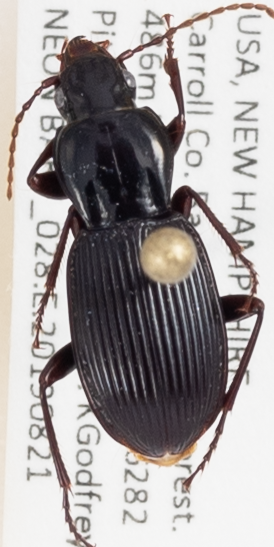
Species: Pterostichus tristis
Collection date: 2019-08-21
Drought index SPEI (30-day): -0.554
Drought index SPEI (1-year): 0.9
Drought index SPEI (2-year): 0.71